List of pontoon bridges

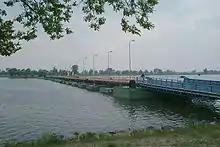
Poland, Gdańsk-Sobieszewo — pontoon bridge on Martwa Wisla (Dead Vistula)

These pontoon bridges are semi-permanent floating bridges located throughout the world. Four of the five longest floating bridges in the world are in Washington state.